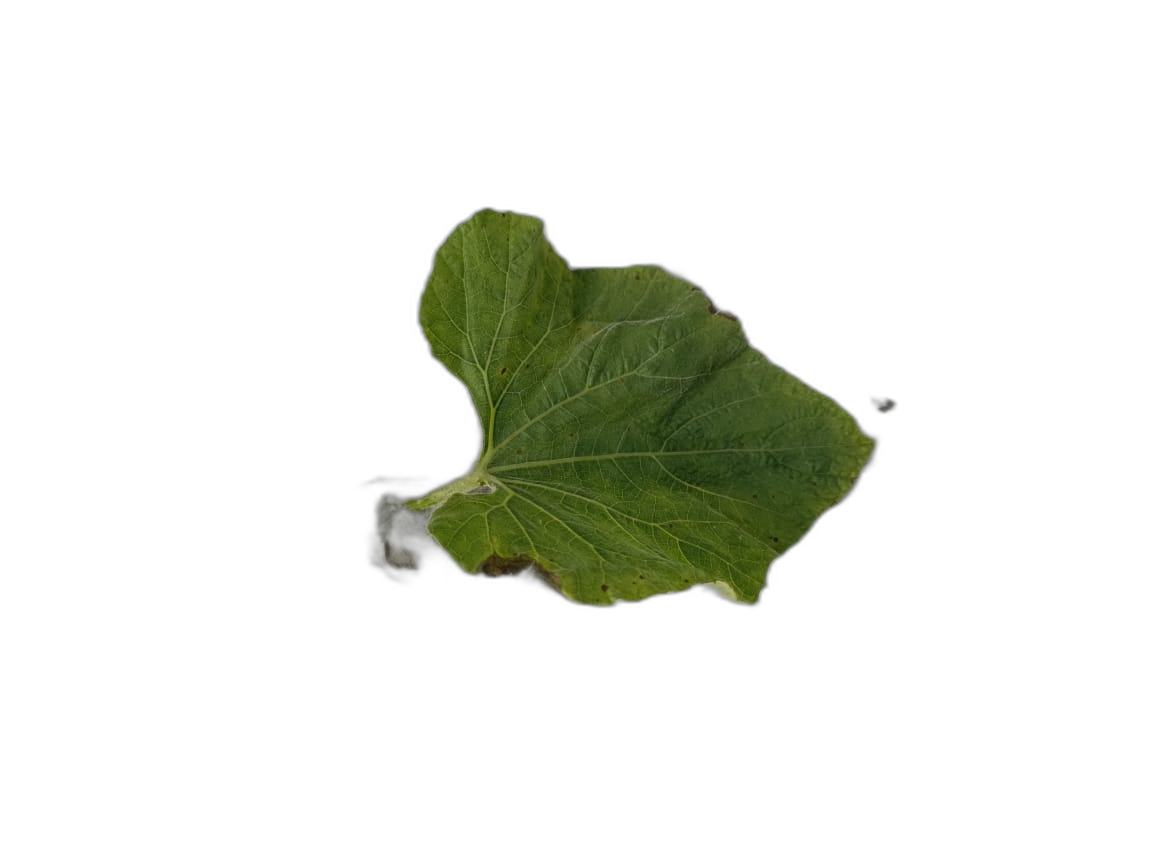
Crop: Bottle Gourd
Label: Early_Alternaria_Leaf_Blight